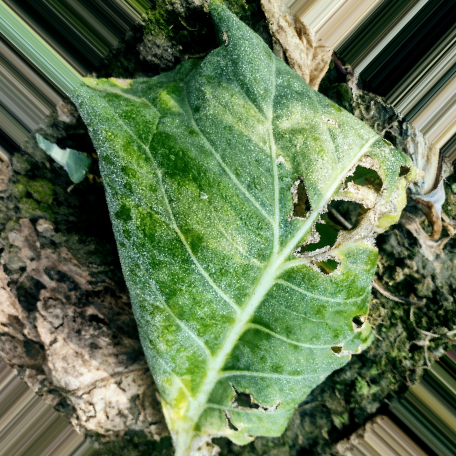
Label: Downy Mildew